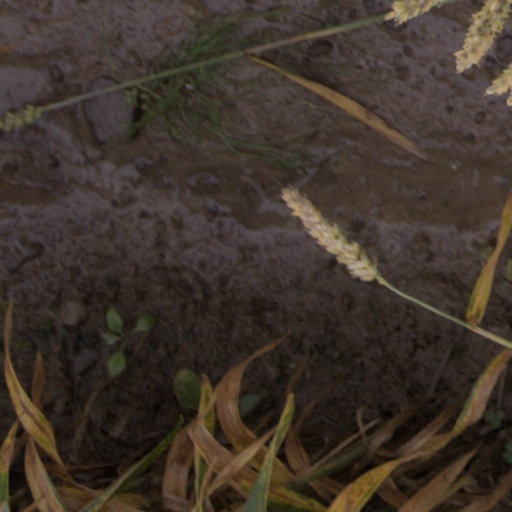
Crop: wheat